Kettlewell's experiment

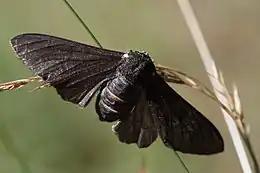
Creationists have disputed the occurrence or significance of the melanic "carbonaria" morph increasing in frequency.

When serious criticism and controversy arose, the story was picked up by creationists. Coyne's review was taken up by intelligent design creationists, and at a seminar presenting the wedge strategy on 13 March 1999, creationist and professor of law Phillip E. Johnson said that the moths "do not sit on tree trunks", "moths had to be glued to the trunks" for pictures and that the experiments were "fraudulent" and a "scam." This led Frack to exchange with intelligent design proponent Jonathan Wells, who conceded that Majerus listed six moths on exposed tree trunks (out of 47), but argued that this was "an insignificant proportion". Wells wrote an essay on the subject, a shortened version of which appeared in "The Scientist" of 24 May 1999, claiming that "In 25 years of fieldwork, C.A. Clarke and his colleagues found only one peppered moth on a tree trunk", and concluding that "The fact that peppered moths do not normally rest on tree trunks invalidates Kettlewell's experiments".